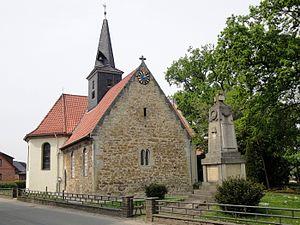
Rötgesbüttel est une municipalité allemande du land de Basse-Saxe et l'arrondissement de Gifhorn. En 2014, elle comptait 2 243 hab.